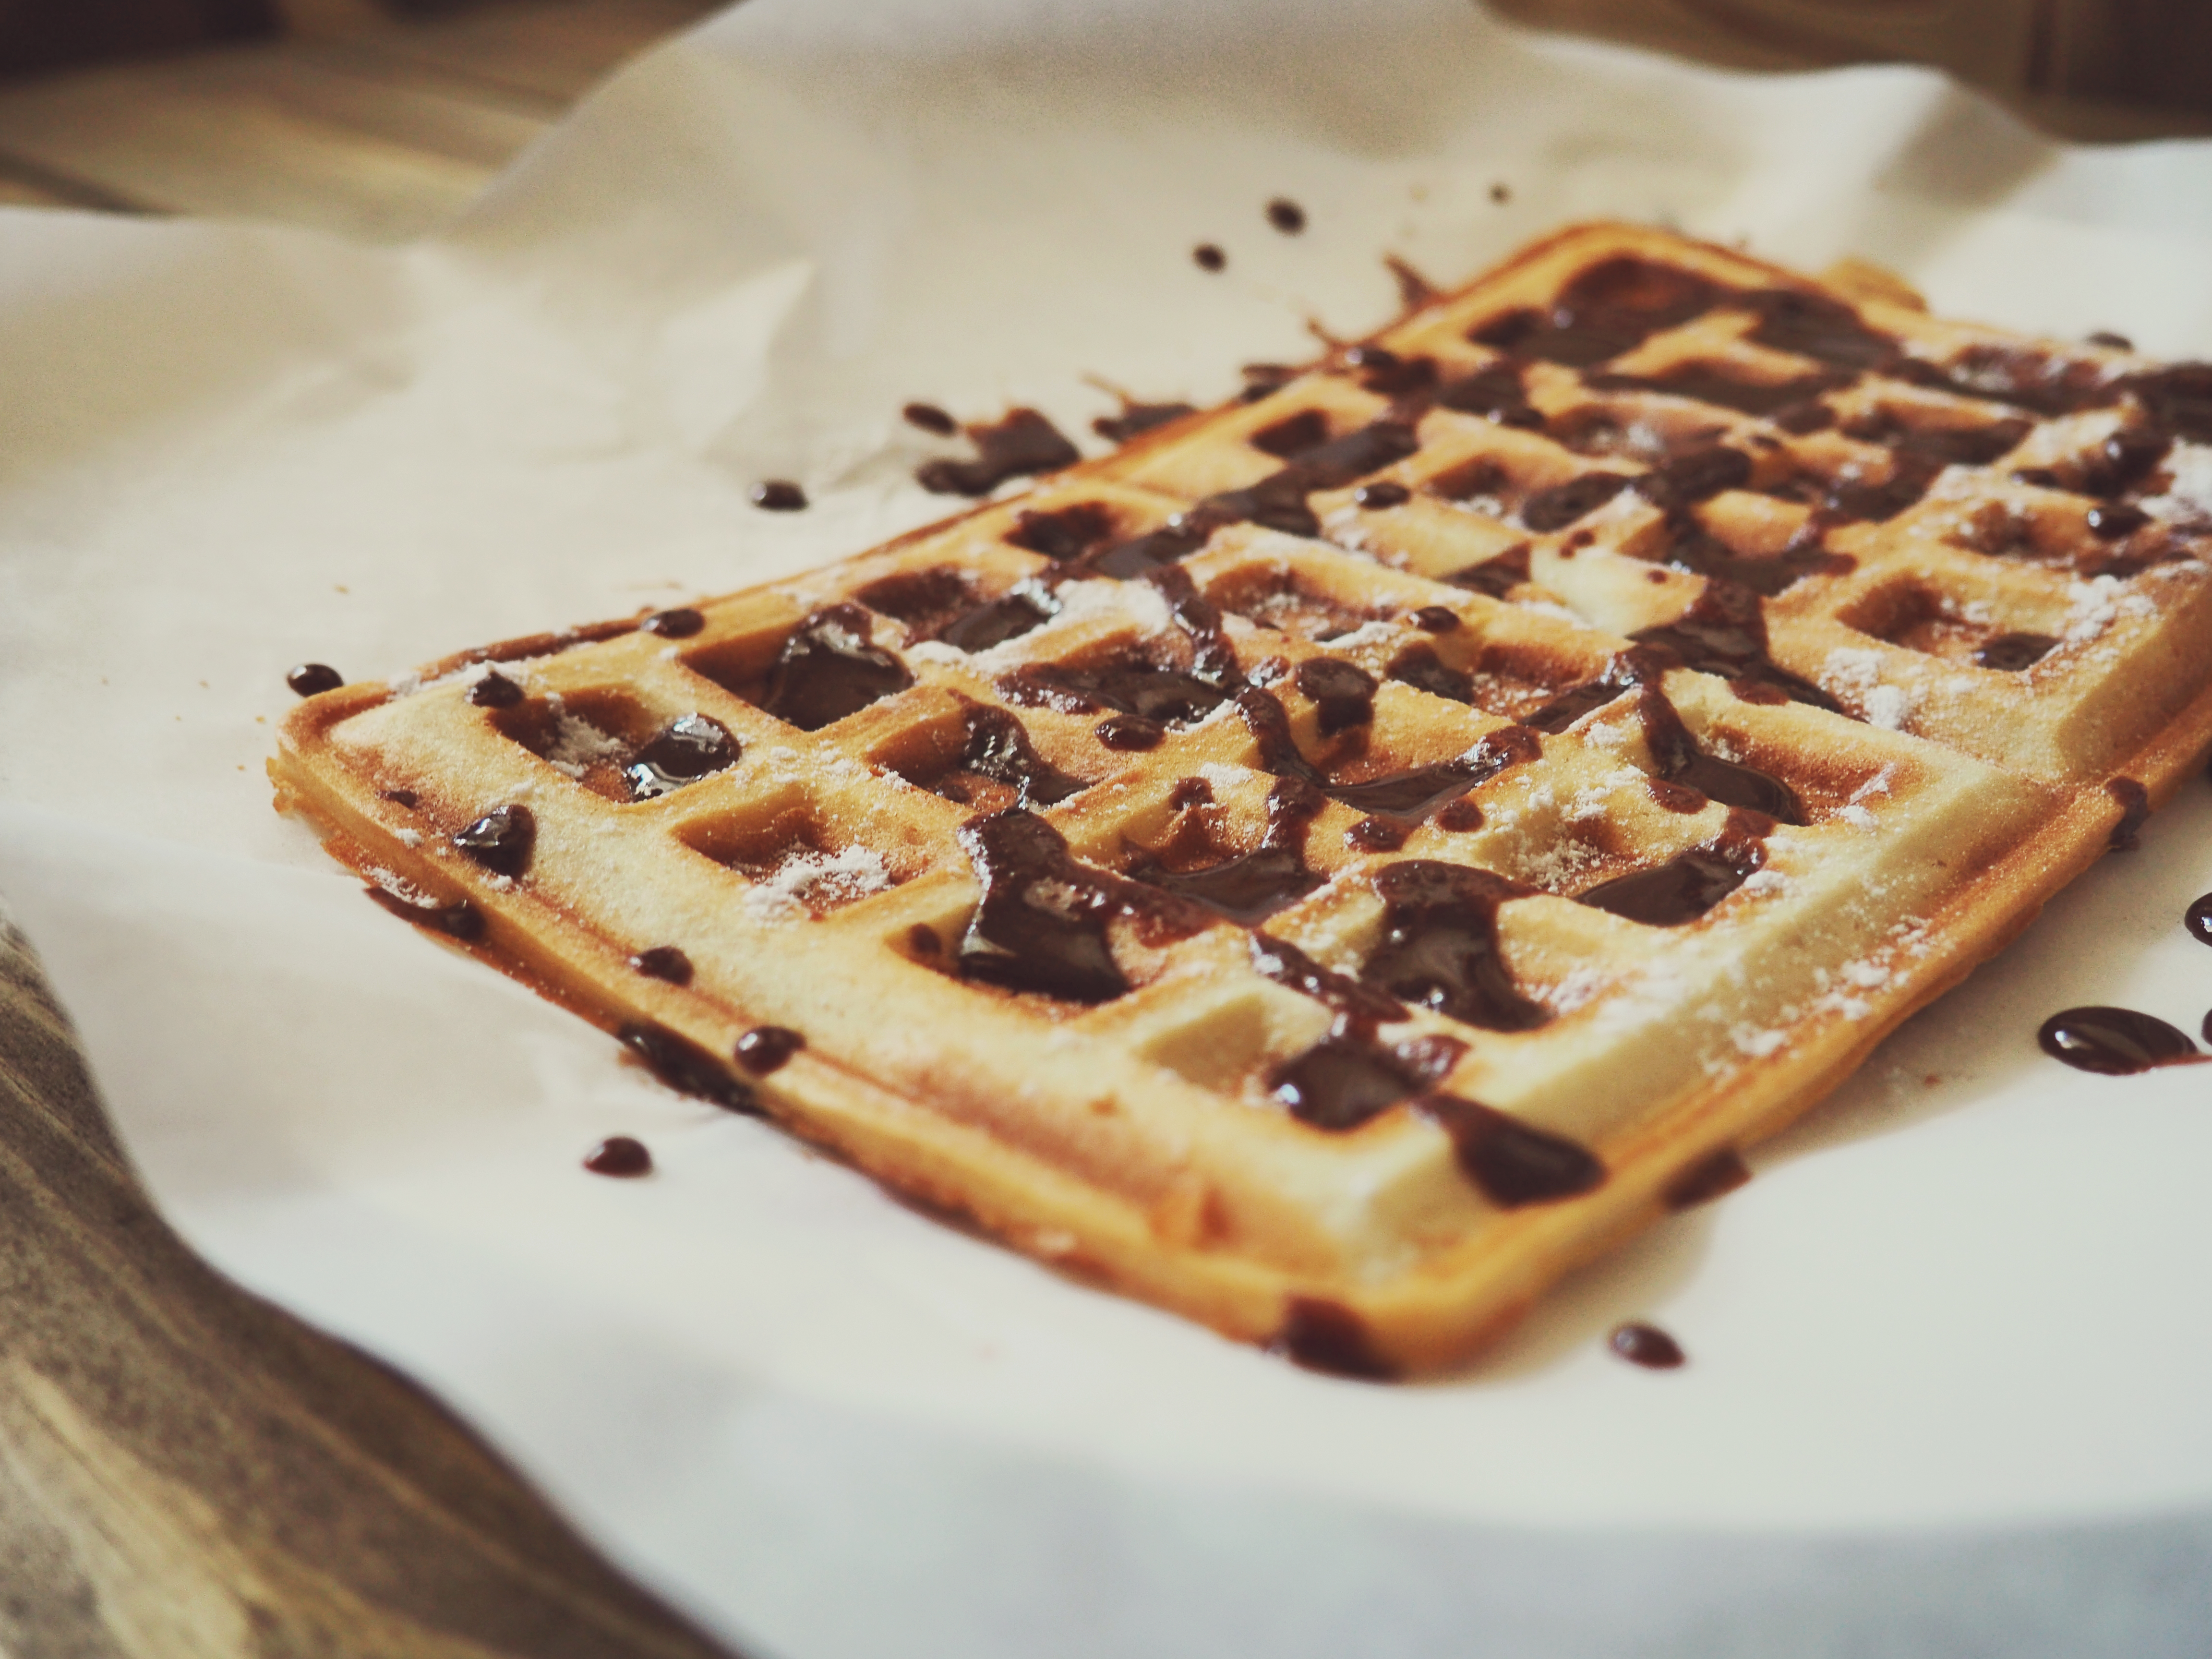
sweet, dish, meal, food, produce, breakfast, chocolate, baking, dessert, waffle, lunch, delicious, sugar, tasty, waffles, belgian waffle